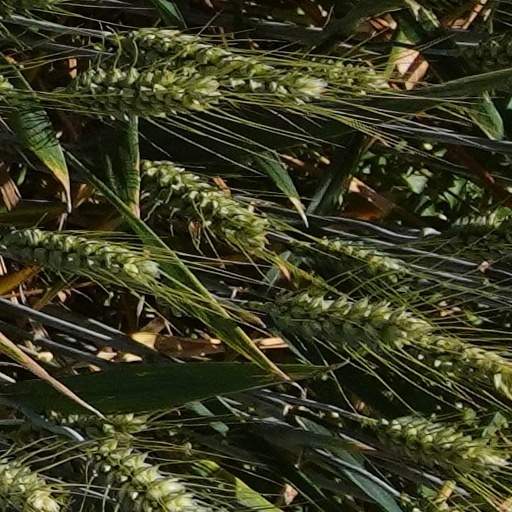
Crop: wheat